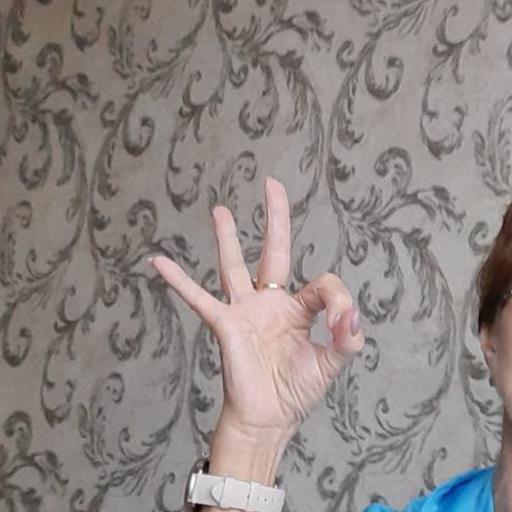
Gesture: ok